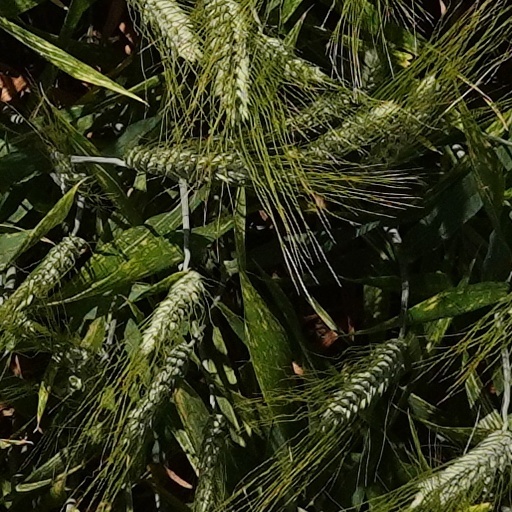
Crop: wheat